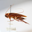
Label: cockroach